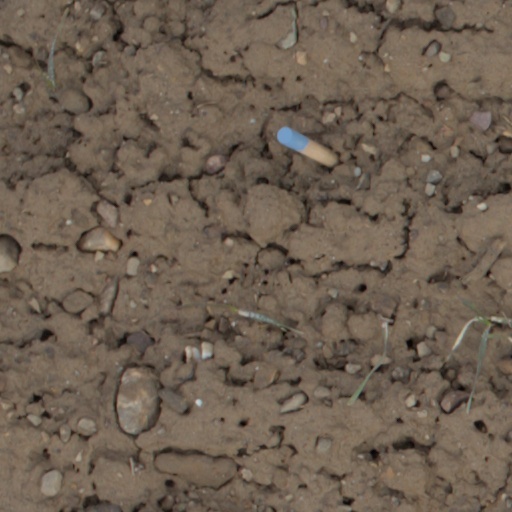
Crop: wheat